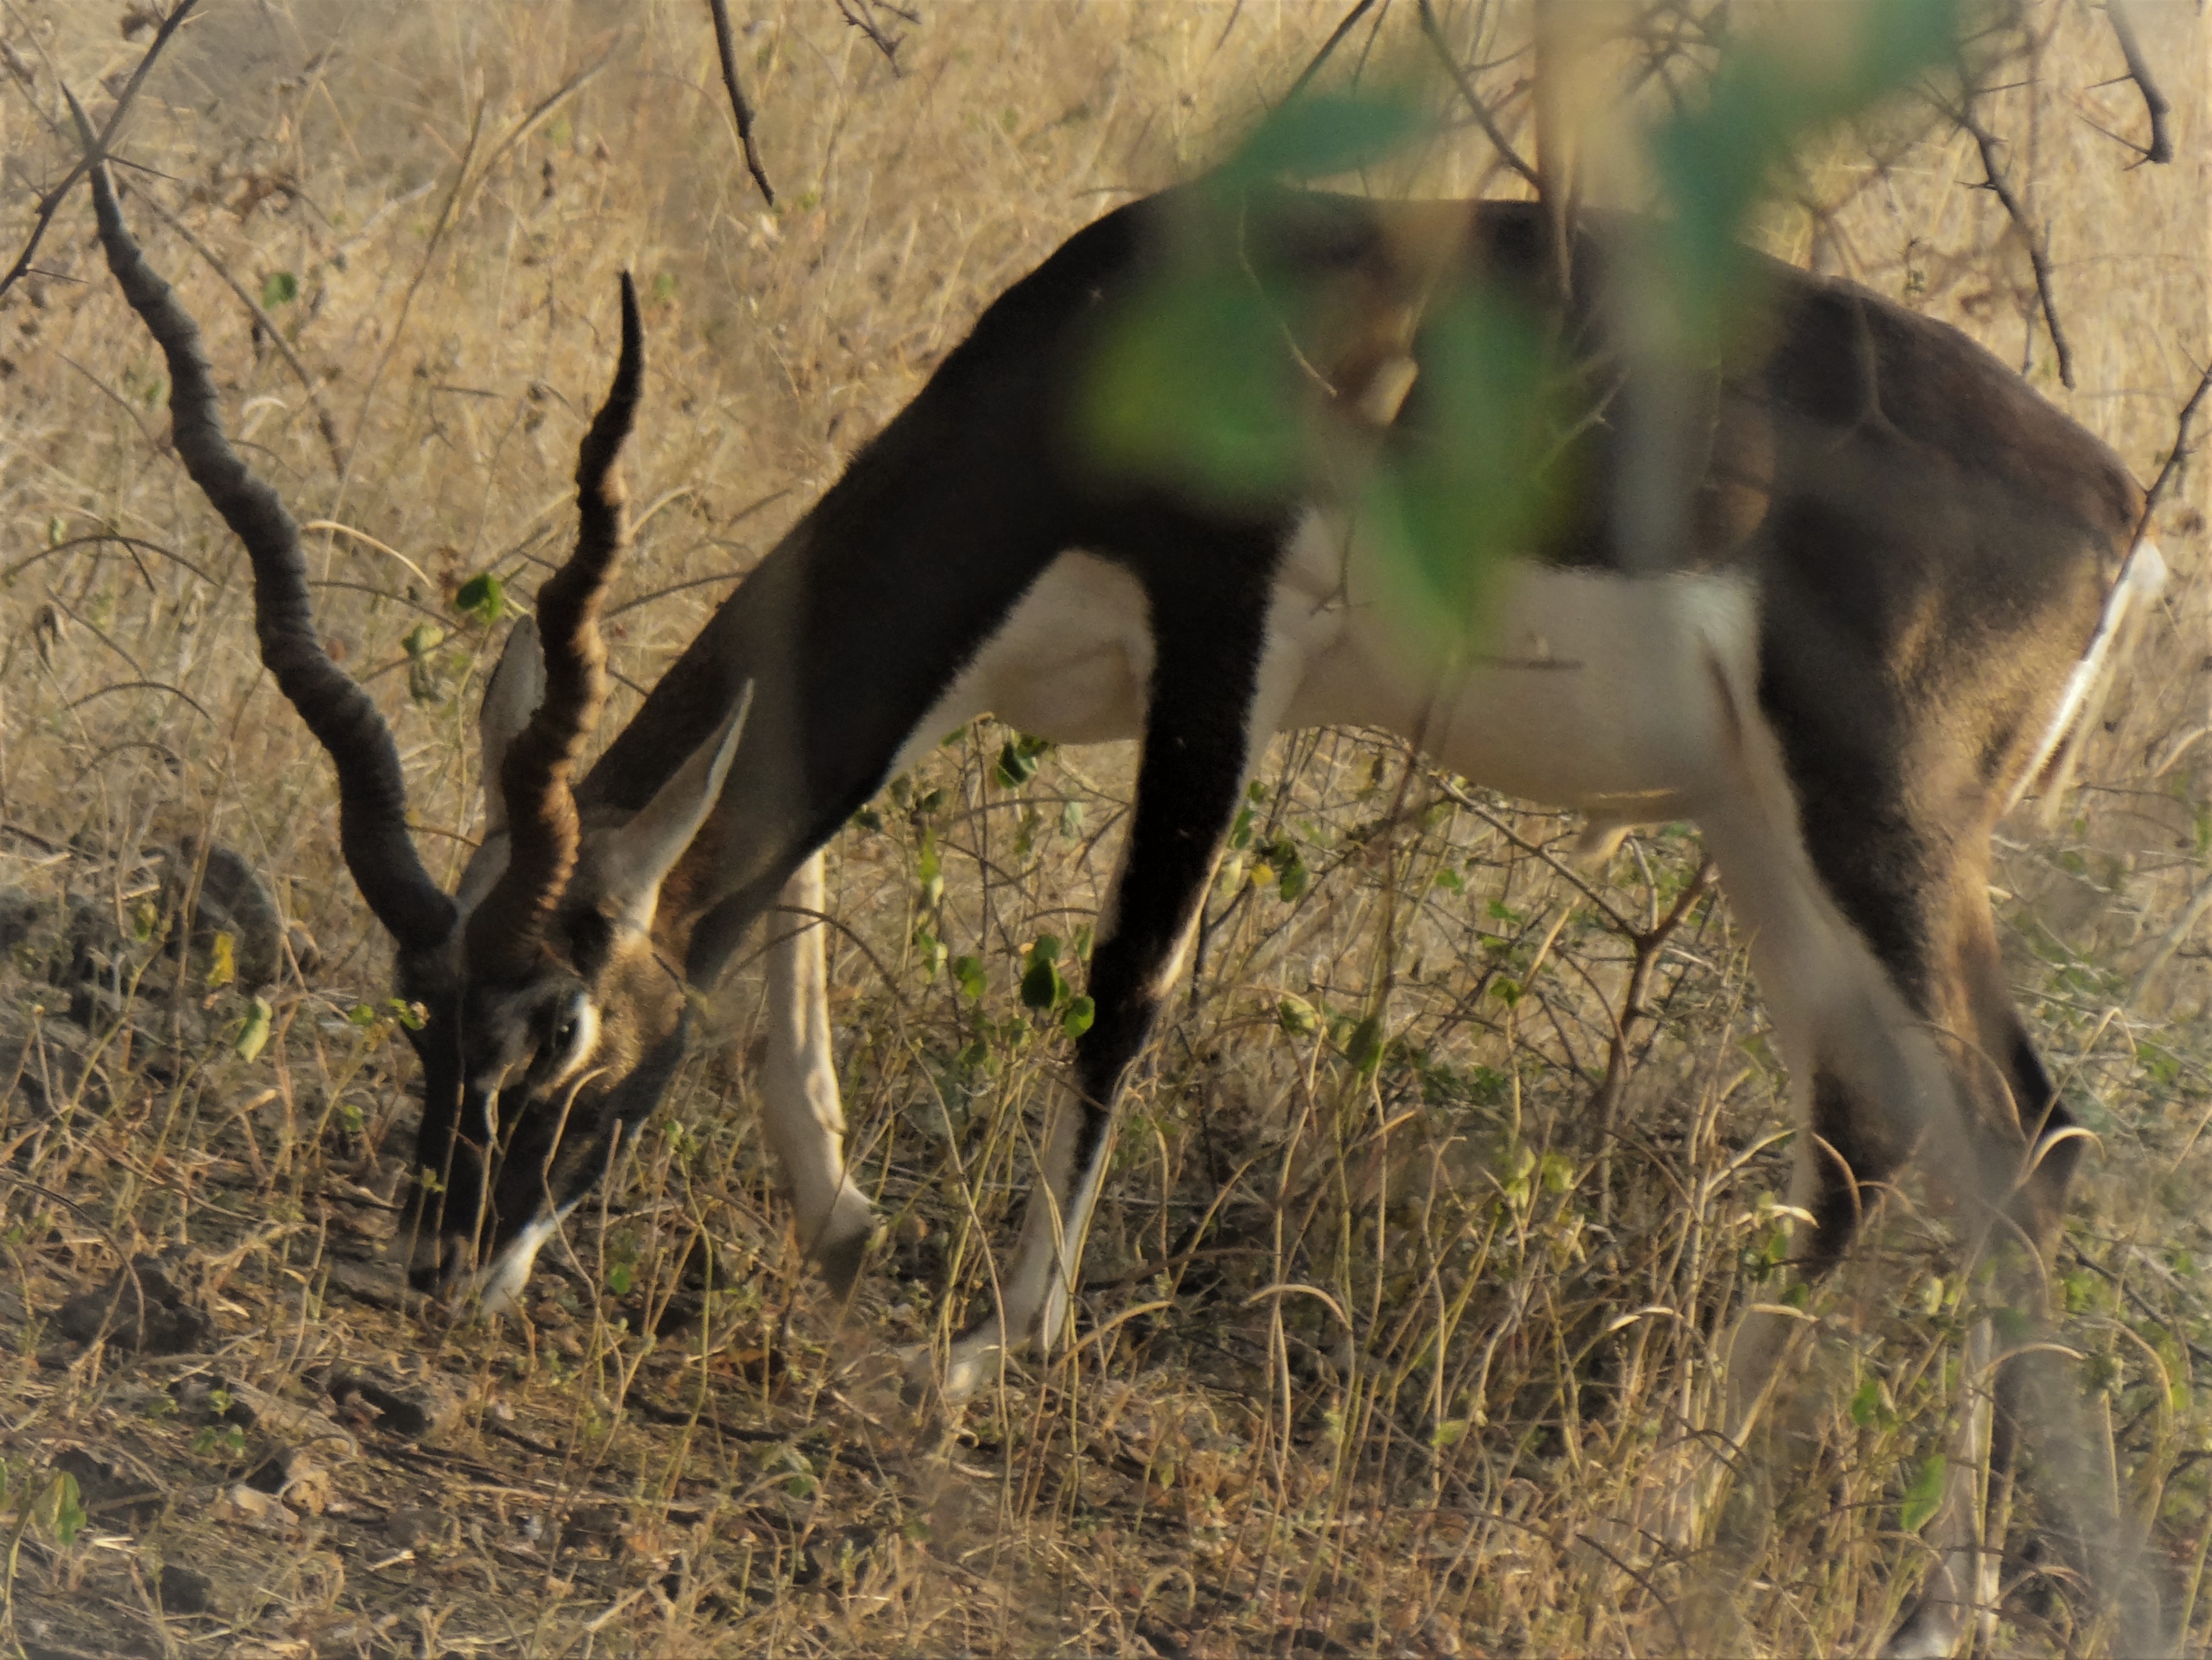
black, Sambhar, Forestt, wildlife, mammal, terrestrial animal, impala, antelope, gazelle, adaptation, savanna, springbok, cow goat family, kudu, national park, safari, fawn